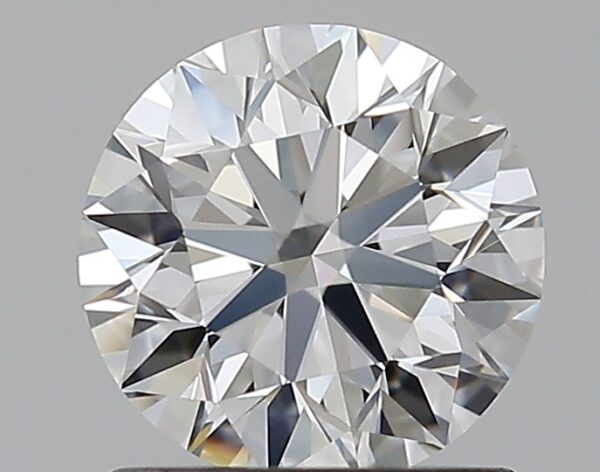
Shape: round
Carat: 0.96
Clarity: VVS1
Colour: F
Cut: EX
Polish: EX
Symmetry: EX
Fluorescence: F
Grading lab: GIA
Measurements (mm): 6.26 x 6.29 x 3.94